Challenger Pulcra Lachiter Biella

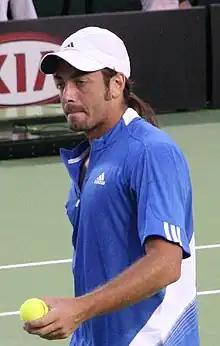
The Olympic champion Chilean Nicolás Massú is also amongst the event's champions, having taken the singles title in 1999

The Challenger Pulcra Lachiter Biella (formerly known as Canella Challenger) is a professional tennis tournament played on outdoor red clay courts. It is currently part of the Association of Tennis Professionals (ATP) Challenger Tour. It is held annually in Biella, Italy, since 1998.